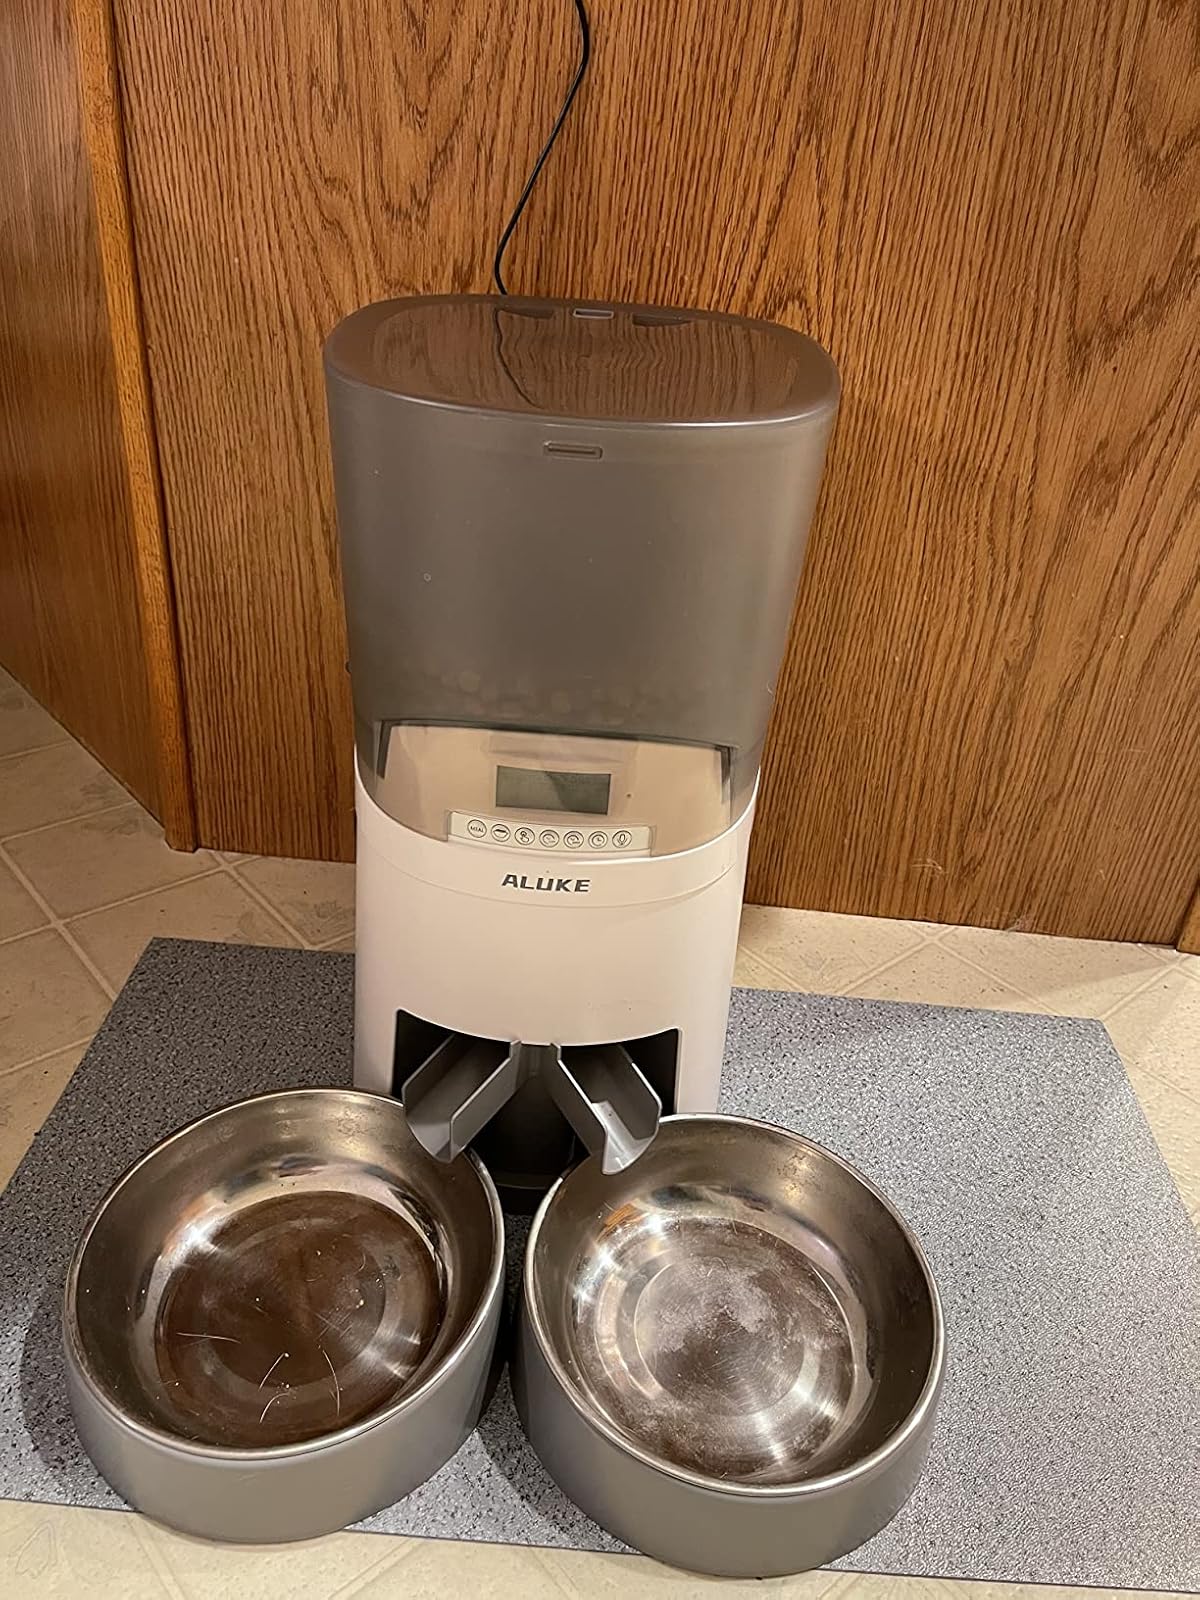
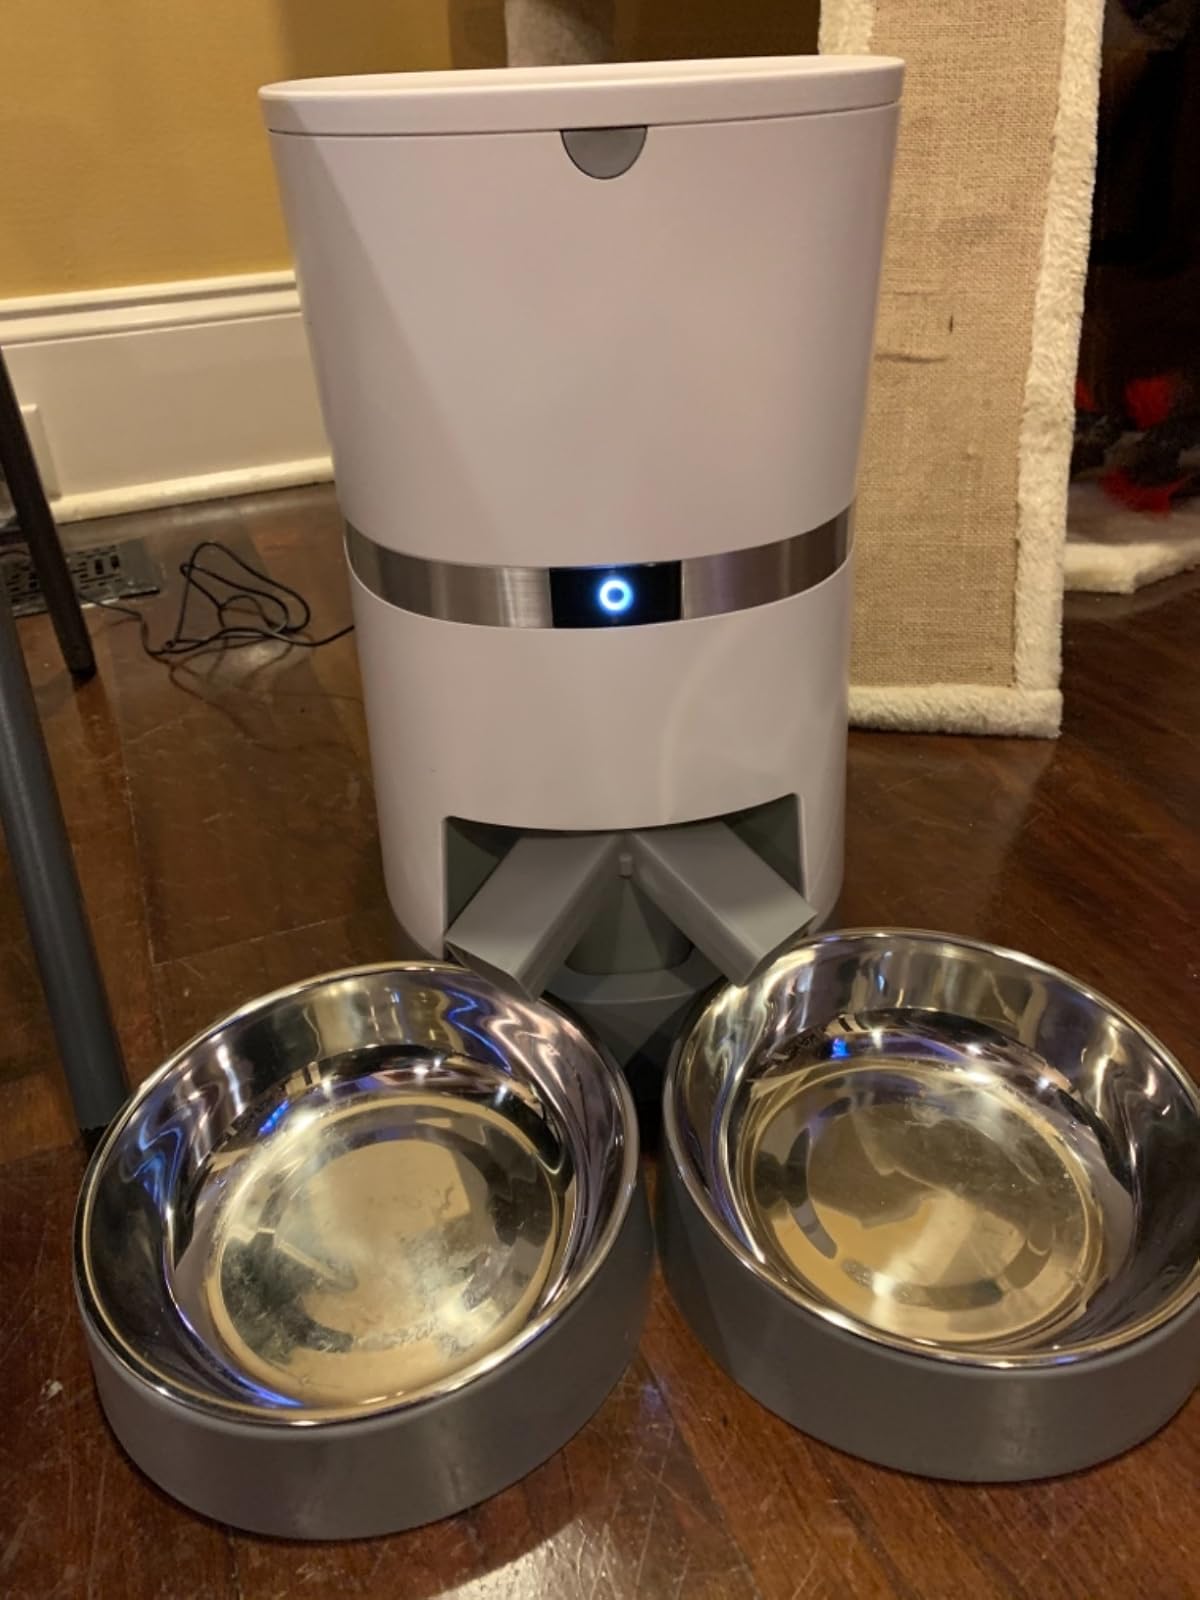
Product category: items_feeder
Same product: no